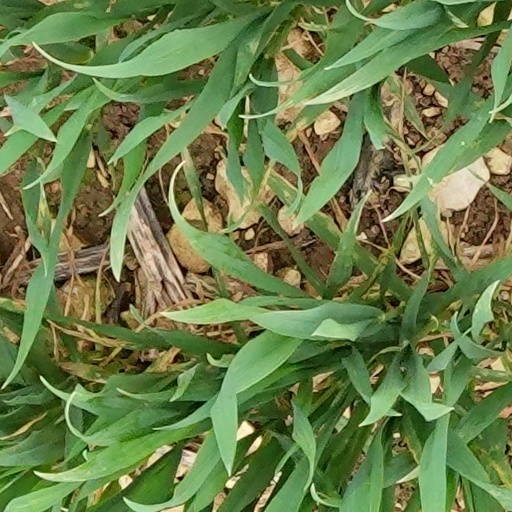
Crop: wheat